The Prey (1983 film)

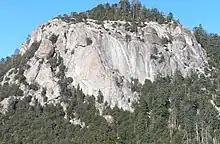
Suicide Rock in Idyllwild, California figures significantly in the film

Director Brown had wanted to shoot the film on location in Colorado, where it is set, but was unable to afford the production costs. The filmmakers initially scouted Big Bear, California, but decided to use Idyllwild instead, as it was less populated at the time, and was in close proximity to Los Angeles. Bostwick recalled that the filming locations were "In the mountains above Palm Springs, around the USC Music camp." Principal photography began in Idyllwild on in the fall of 1979, with a budget of approximately $150,000. The film was shot over the course of ten days, with filming occurring Monday through Friday between October 15 and October 29. The film was shot on 35mm with a Panaflex camera by cinematographer João Fernandes, who was credited under the pseudonym "Teru Hayashi." Additional photography of the wildlife close-ups was completed by Gary Gero.